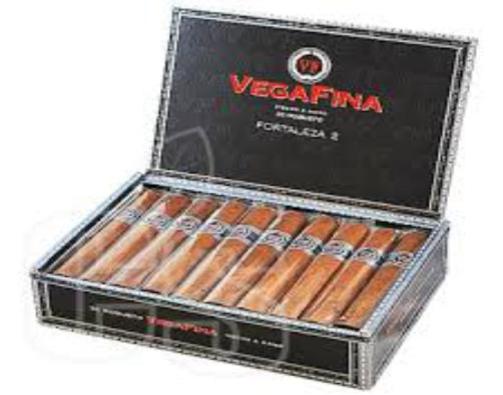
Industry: Necessities